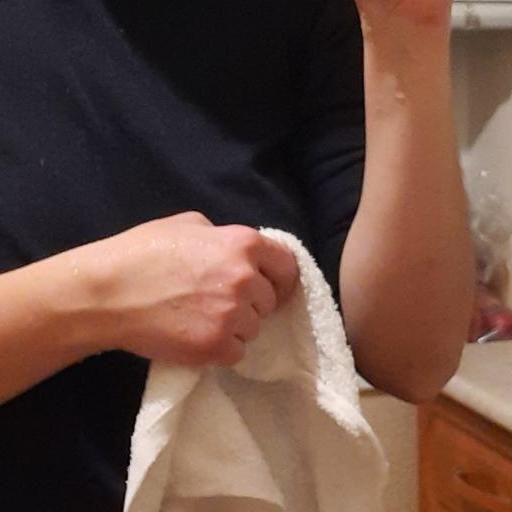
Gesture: no_gesture